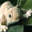
Label: possum